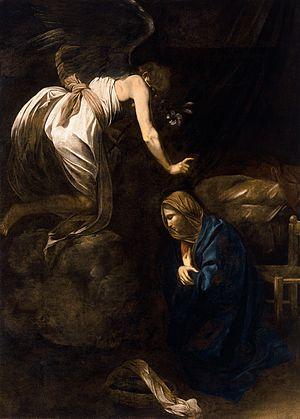
1609 est une année commune commençant un jeudi.